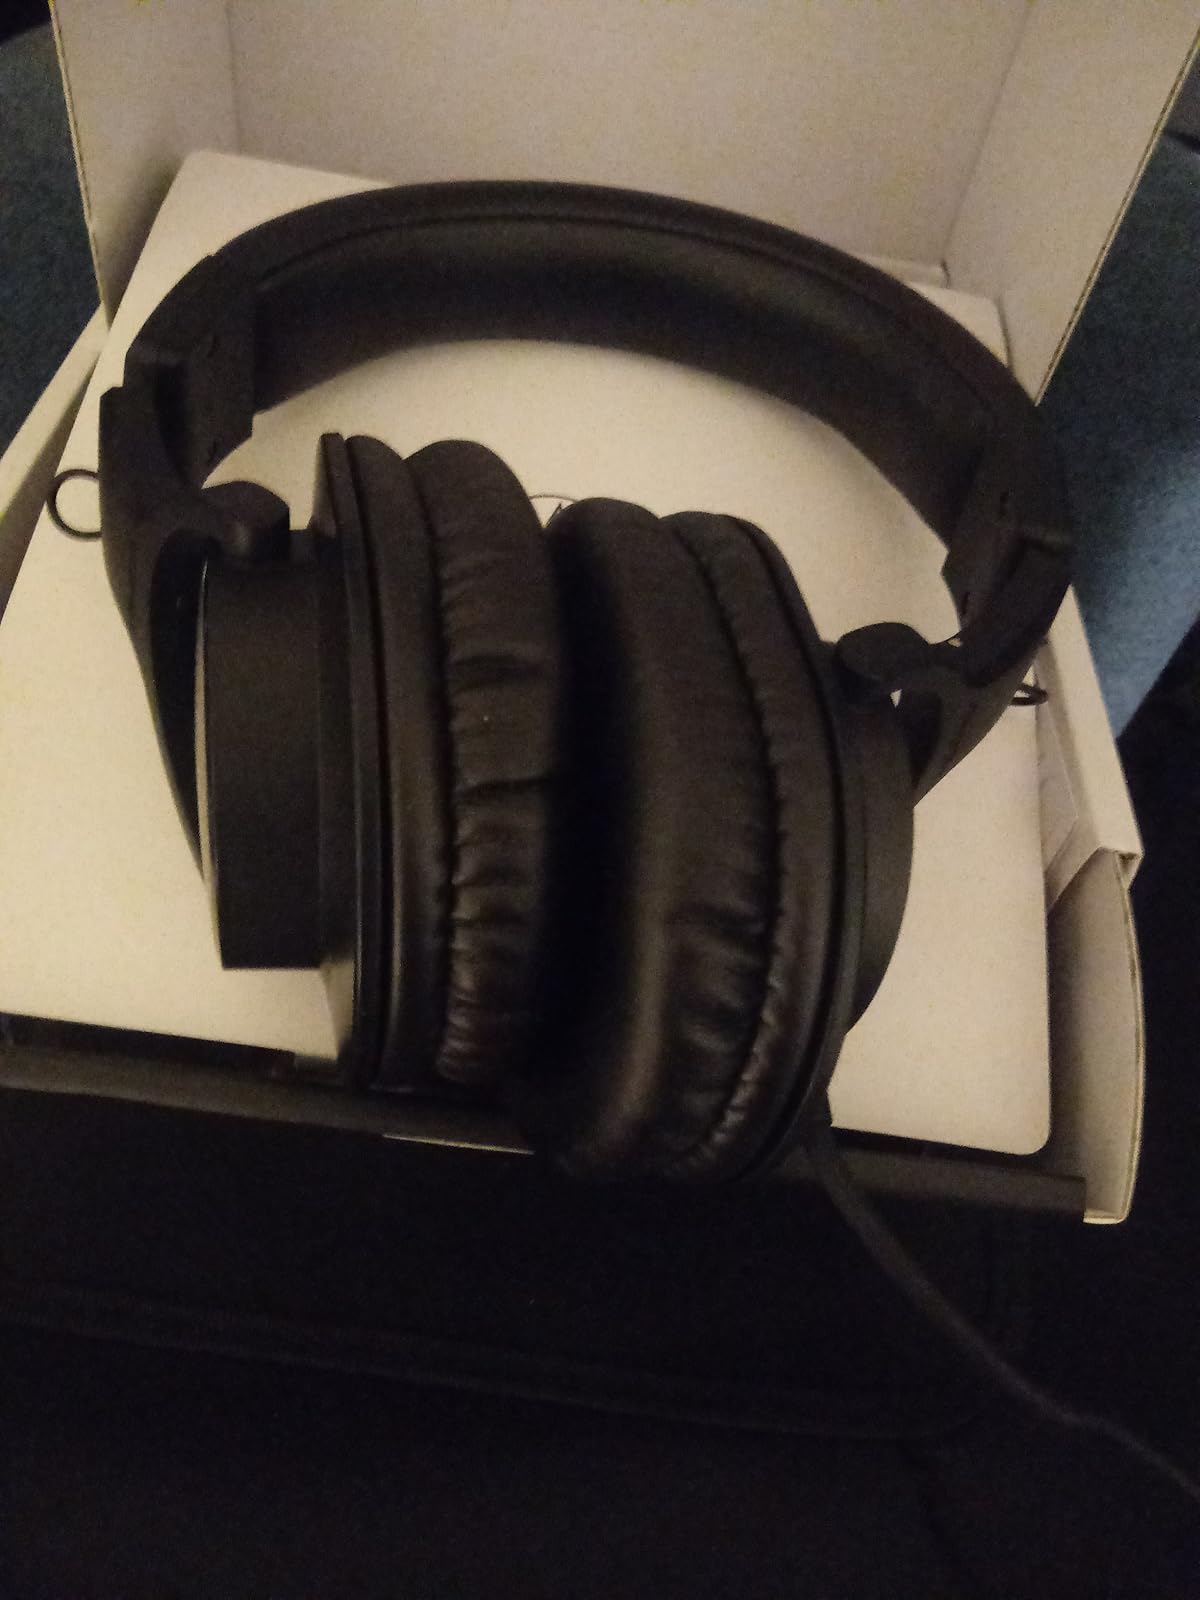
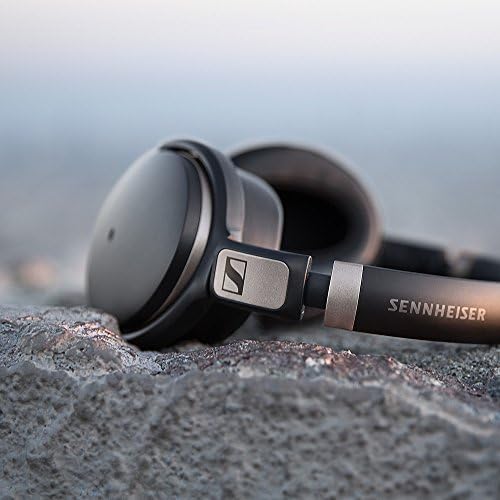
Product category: headphones
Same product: no